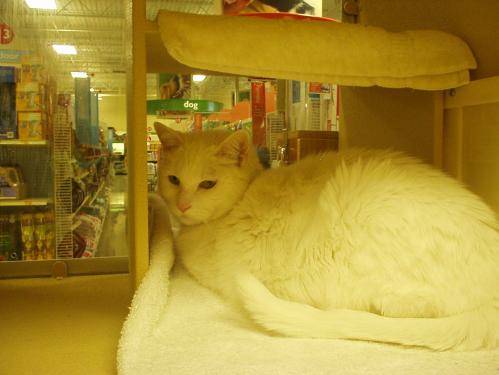
Label: cat